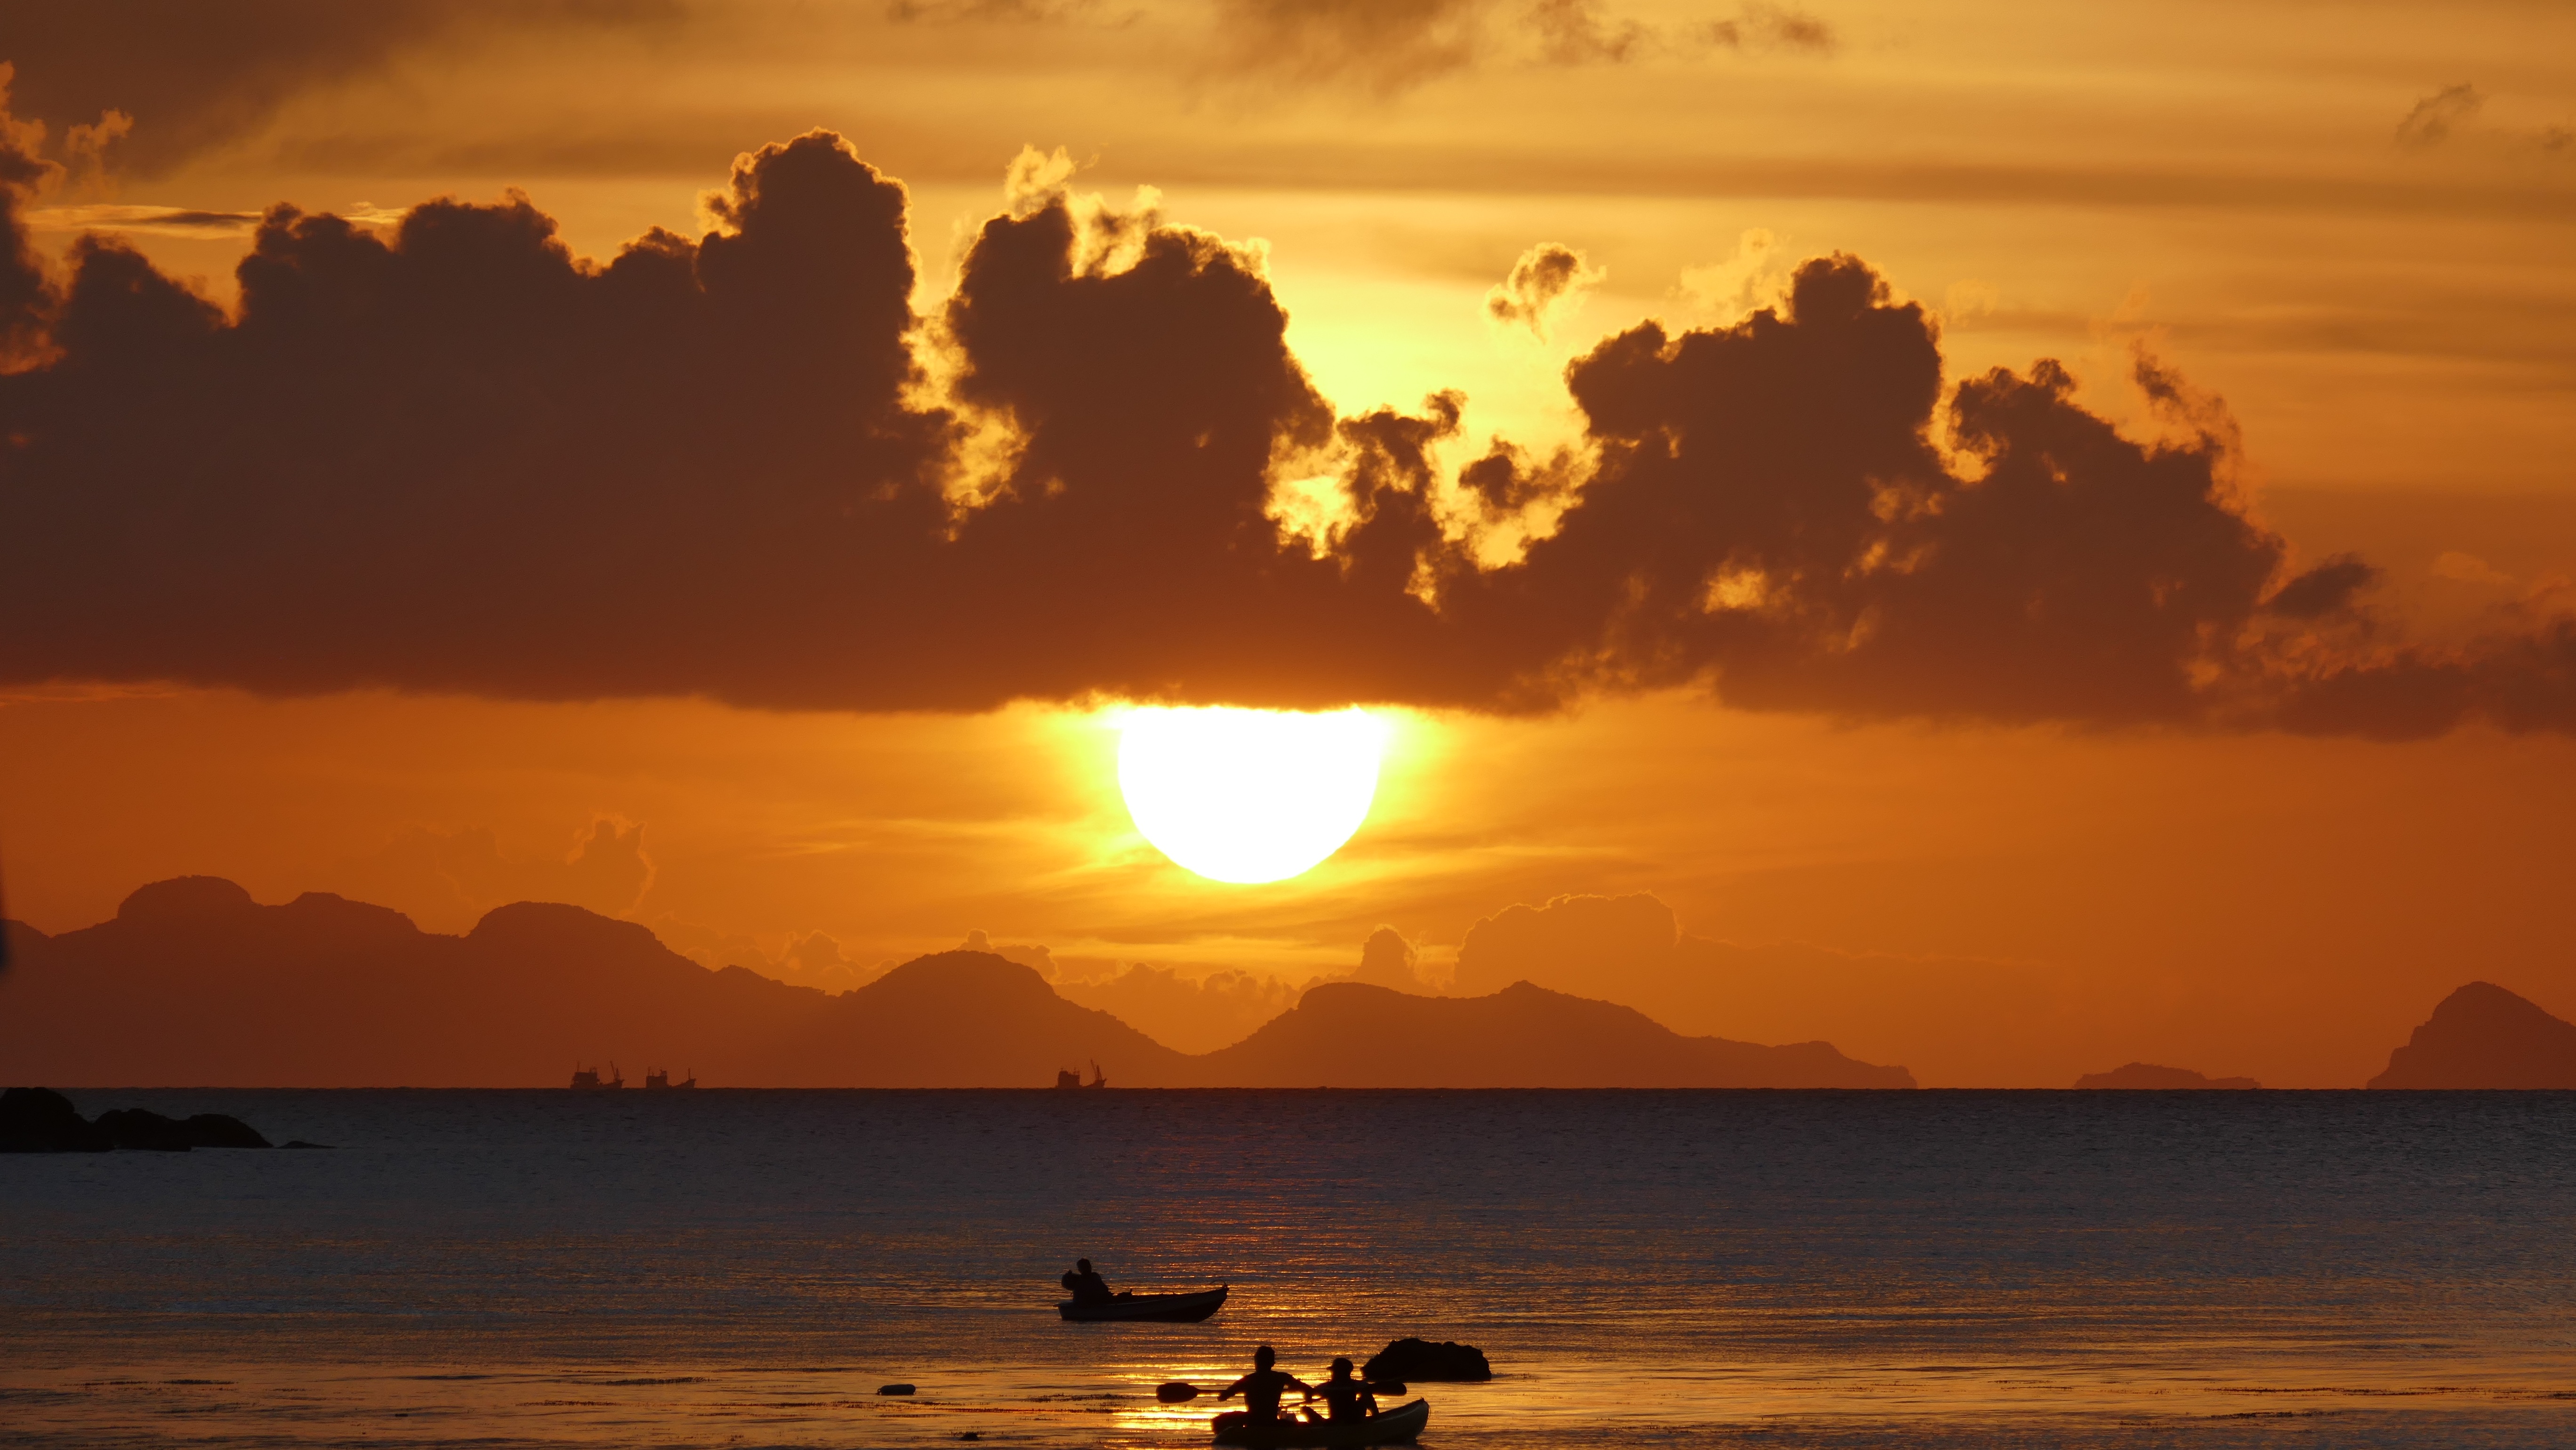
beach, sea, coast, water, nature, ocean, horizon, cloud, sky, sun, sunrise, sunset, sunlight, morning, dawn, atmosphere, dusk, boot, evening, orange, red, shadow, clouds, beautiful, still, sundown, mood, abendstimmung, afterglow, evening sky